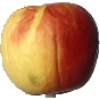
Label: red_yellow_apple